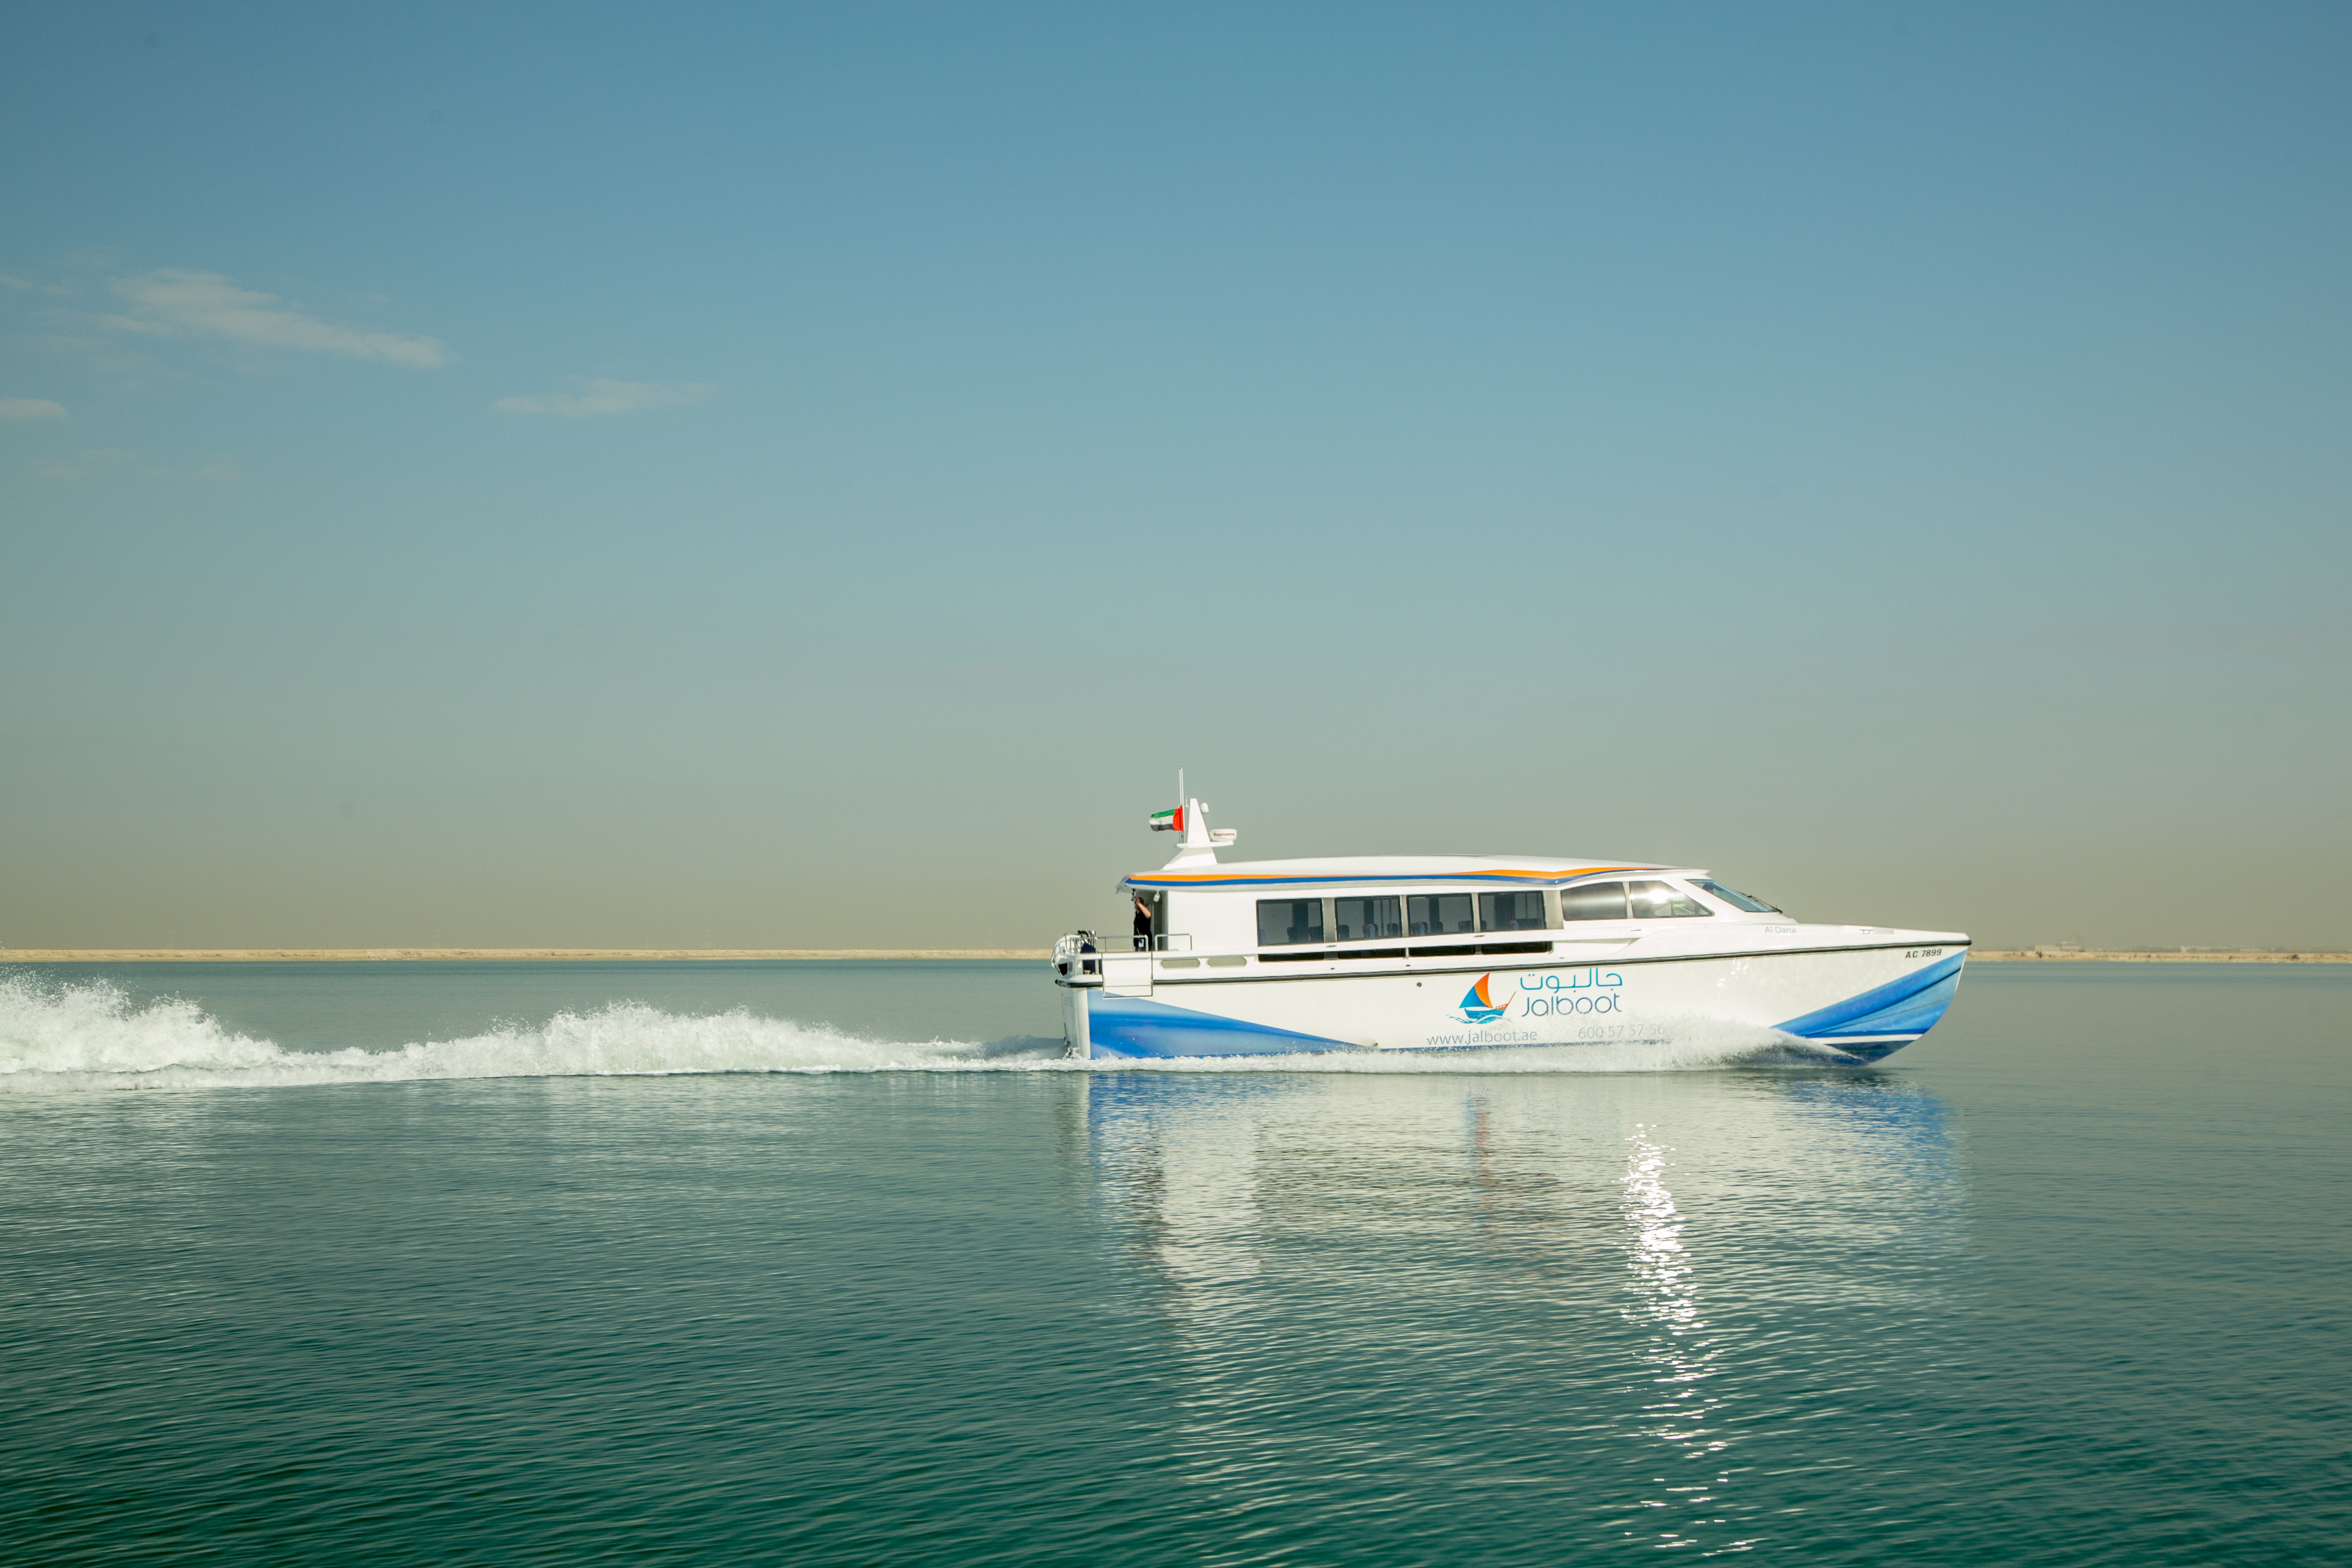
sea, coast, water, nature, ocean, horizon, sky, boat, wave, wind, ship, summer, vacation, travel, recreation, transportation, transport, vehicle, sailing, yacht, bay, blue, sailboat, sail boat, activity, ferry, nautical, boating, sail, uae, navigation, watercraft, cruise ship, sailor, passenger ship, luxury yacht, abu dhabi